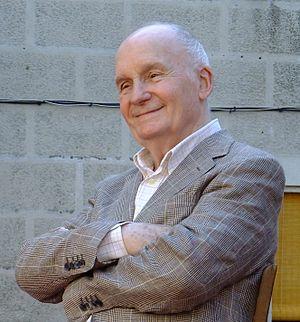
Michel Bouquet à Grignan (Drôme France) pendant le 15° festival de la Correspondance 2010 le 07 juillet 2010.
Un condé est un film policier franco-italien réalisé par Yves Boisset, sorti en 1970. Troisième film réalisé par Boisset, il narre l'histoire d'un policier, incarné par Michel Bouquet, qui cherche à venger la mort de son ami et collègue, abattu alors qu'il enquêtait sur une affaire de drogue, quitte à enfreindre la loi. Les autres rôles notables sont interprétés par Françoise Fabian, Michel Constantin, Gianni Garko et Bernard Fresson.
Deux hommes dans la ville est un film franco-italien, réalisé par José Giovanni, sorti sur les écrans en 1973.
Le Festival de la correspondance de Grignan est une manifestation culturelle ayant lieu chaque année depuis 1996, au début du mois de juillet dans la ville de Grignan, dans la Drôme provençale. Il a pour but de « célébrer l’art épistolaire.
Michel Bouquet, né le 6 novembre 1925 dans le 14ᵉ arrondissement de Paris, est un acteur français.